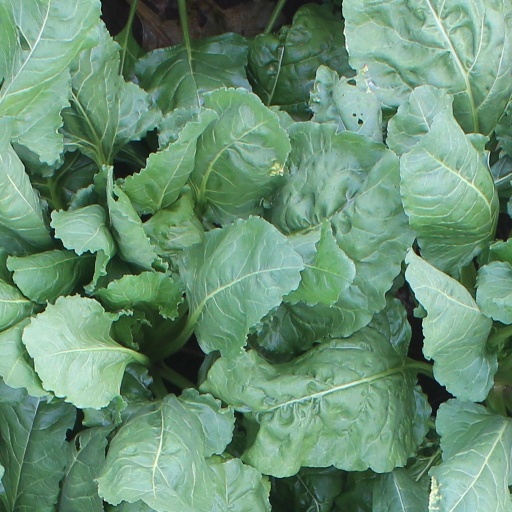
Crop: sugar beet